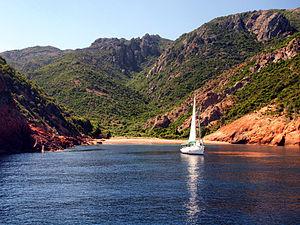
La Réserve naturelle de Scandola est une réserve naturelle en Corse à la fois marine et terrestre, également inscrite sur la liste du patrimoine mondial de l'Unesco, et faisant partie des aires marines protégées de la France. Classée en 1975, elle occupe une surface de 1 669 hectares et protège une biodiversité remarquable entre l’étage médiolittoral et l'étage circalittoral de sa partie sous-marine. Elle a été jugée représentative des écosystèmes et biocénoses de la façade maritime du Parc naturel régional de Corse qui en est le gestionnaire.